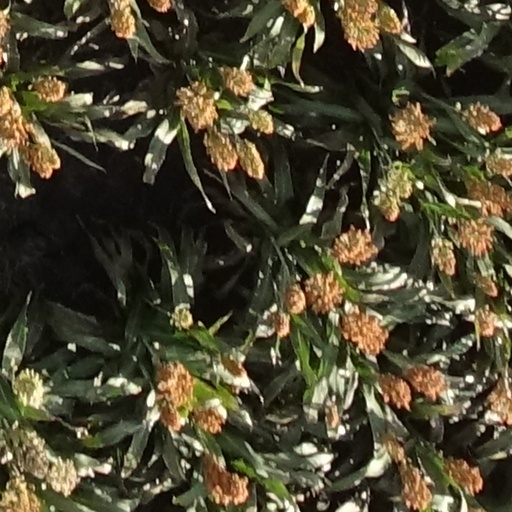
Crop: sorghum